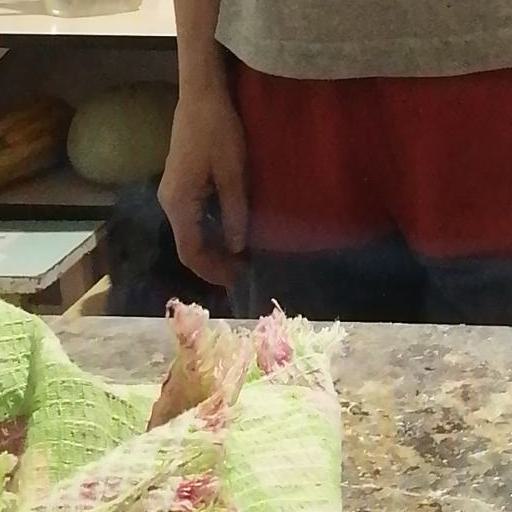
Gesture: no_gesture